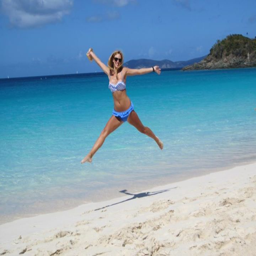
why i gave up a £ 65k job to move to an island and scoop ice cream